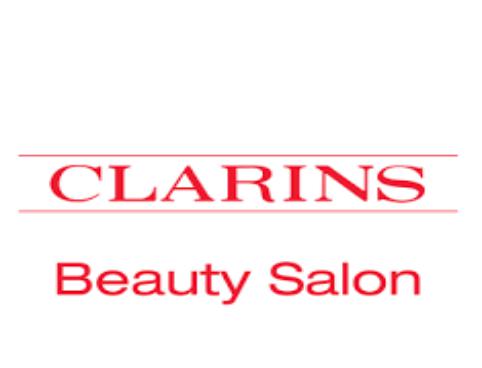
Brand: clarins
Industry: Necessities